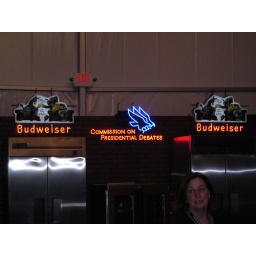
Neon signs above bar in AB tent